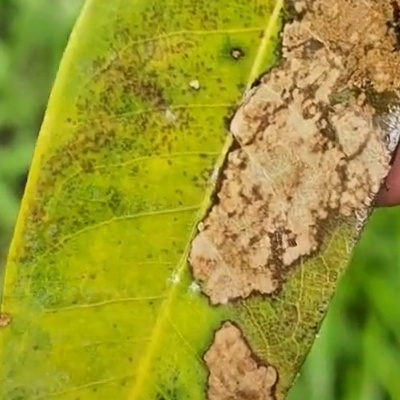
Label: Leaf_Rhizoctonia